Coal industry in Wales

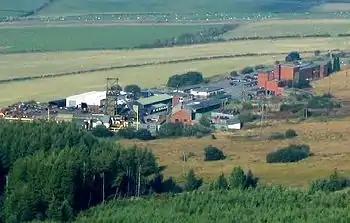
Tower Colliery, the last deep mine in Wales, closed in 2008.

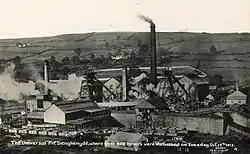
Senghenydd Universal Colliery, site of a major accident in 1913

The coal industry in Wales played an important role in the Industrial Revolution in Wales. Coal mining in Wales expanded in the 18th century to provide fuel for the blast furnaces of the iron and copper industries that were expanding in southern Wales. The industry had reached large proportions by the end of that century, and then further expanded to supply steam-coal for the steam vessels that were beginning to trade around the world. The Cardiff Coal Exchange set the world price for steam-coal and Cardiff became a major coal-exporting port. The South Wales Coalfield was at its peak in 1913 and was one of the largest coalfields in the world. It remained the largest coalfield in Britain until 1925. The supply of coal dwindled, and pits closed in spite of a UK-wide strike against closures. Aberpergwm Colliery is the last deep mine in Wales.